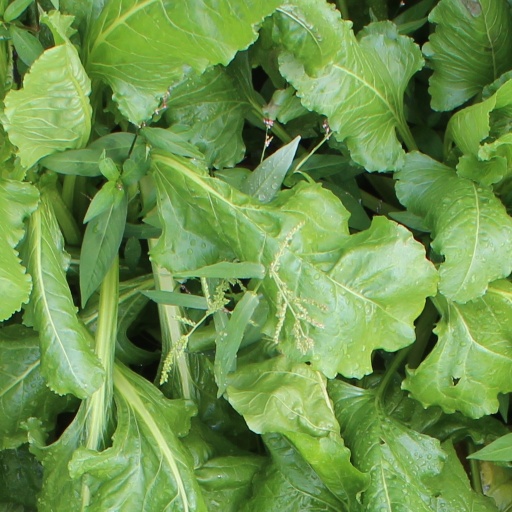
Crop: sugar beet